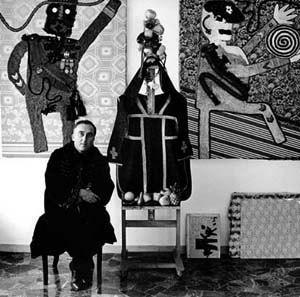
Enrico Baj, né à Milan le 31 octobre 1924 et mort à Vergiate le 16 juin 2003, est un peintre italien, libertaire anarcho-pataphysicien.